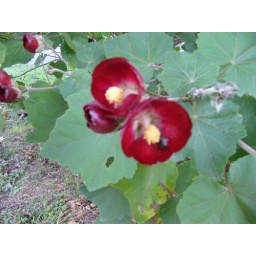
Bee in blurry red flowers